Invacar

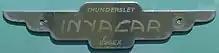
Invacar badge

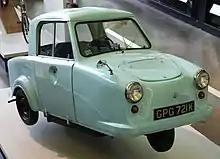
A model 70, displayed at the Riverside Museum, Glasgow, 2019

In 1948, Bert Greeves adapted a motorbike for exclusively manual control with the help of his paralysed cousin, Derry Preston-Cobb, as transport for Preston-Cobb. In the number of former servicemen disabled in the Second World War they spotted a commercial opportunity and approached the UK government for support, leading to the creation of Invacar Ltd. The British Ministry of Pensions distributed Invacars free to disabled people from 1948 until the 1970s.